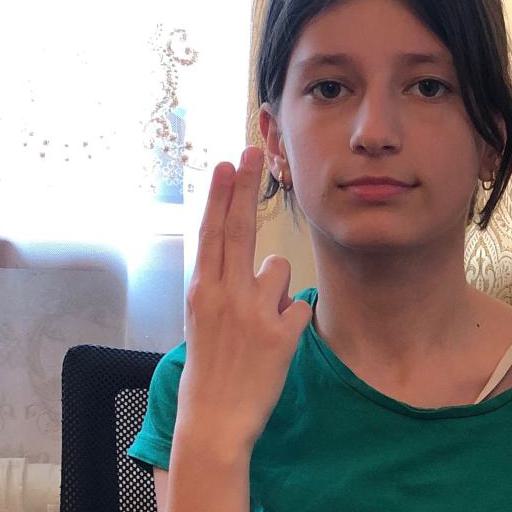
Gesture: two_up_inverted